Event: Nepal Earthquake
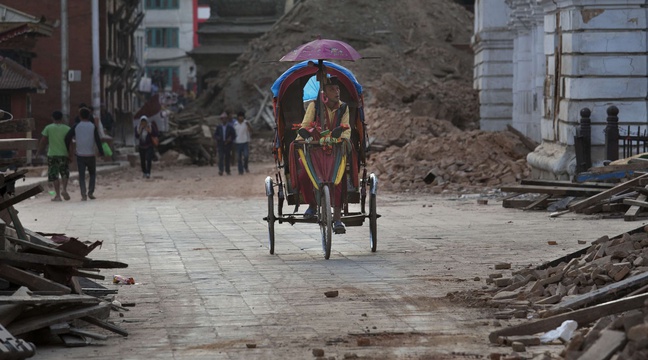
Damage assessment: damage